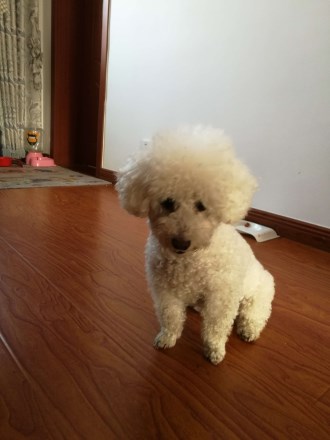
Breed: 3083-n000117-Bichon_Frise